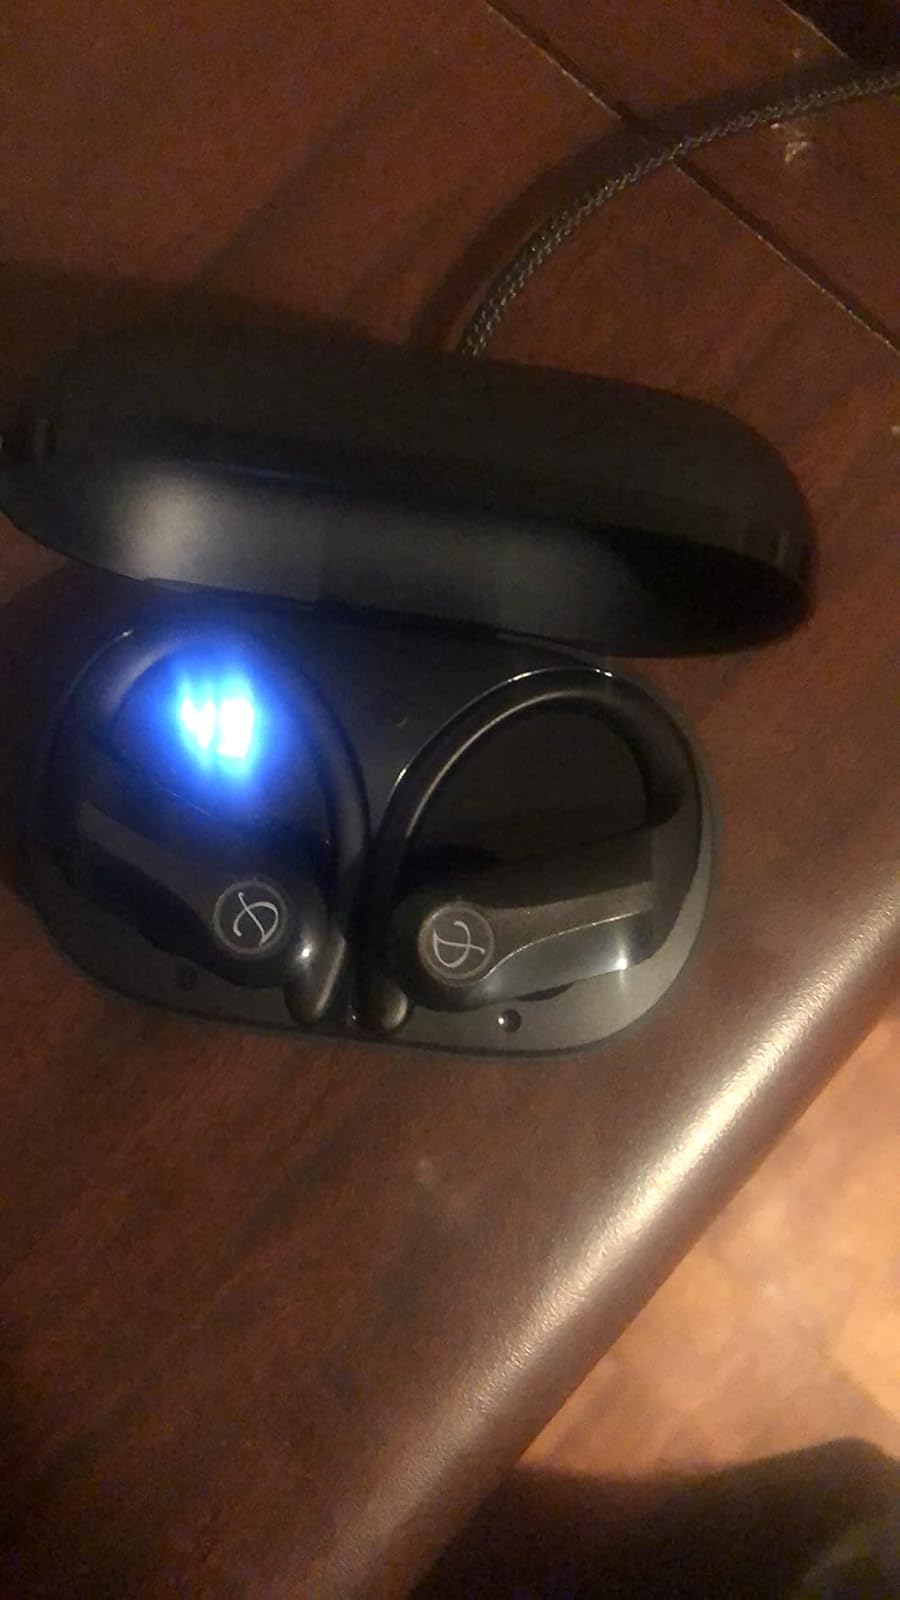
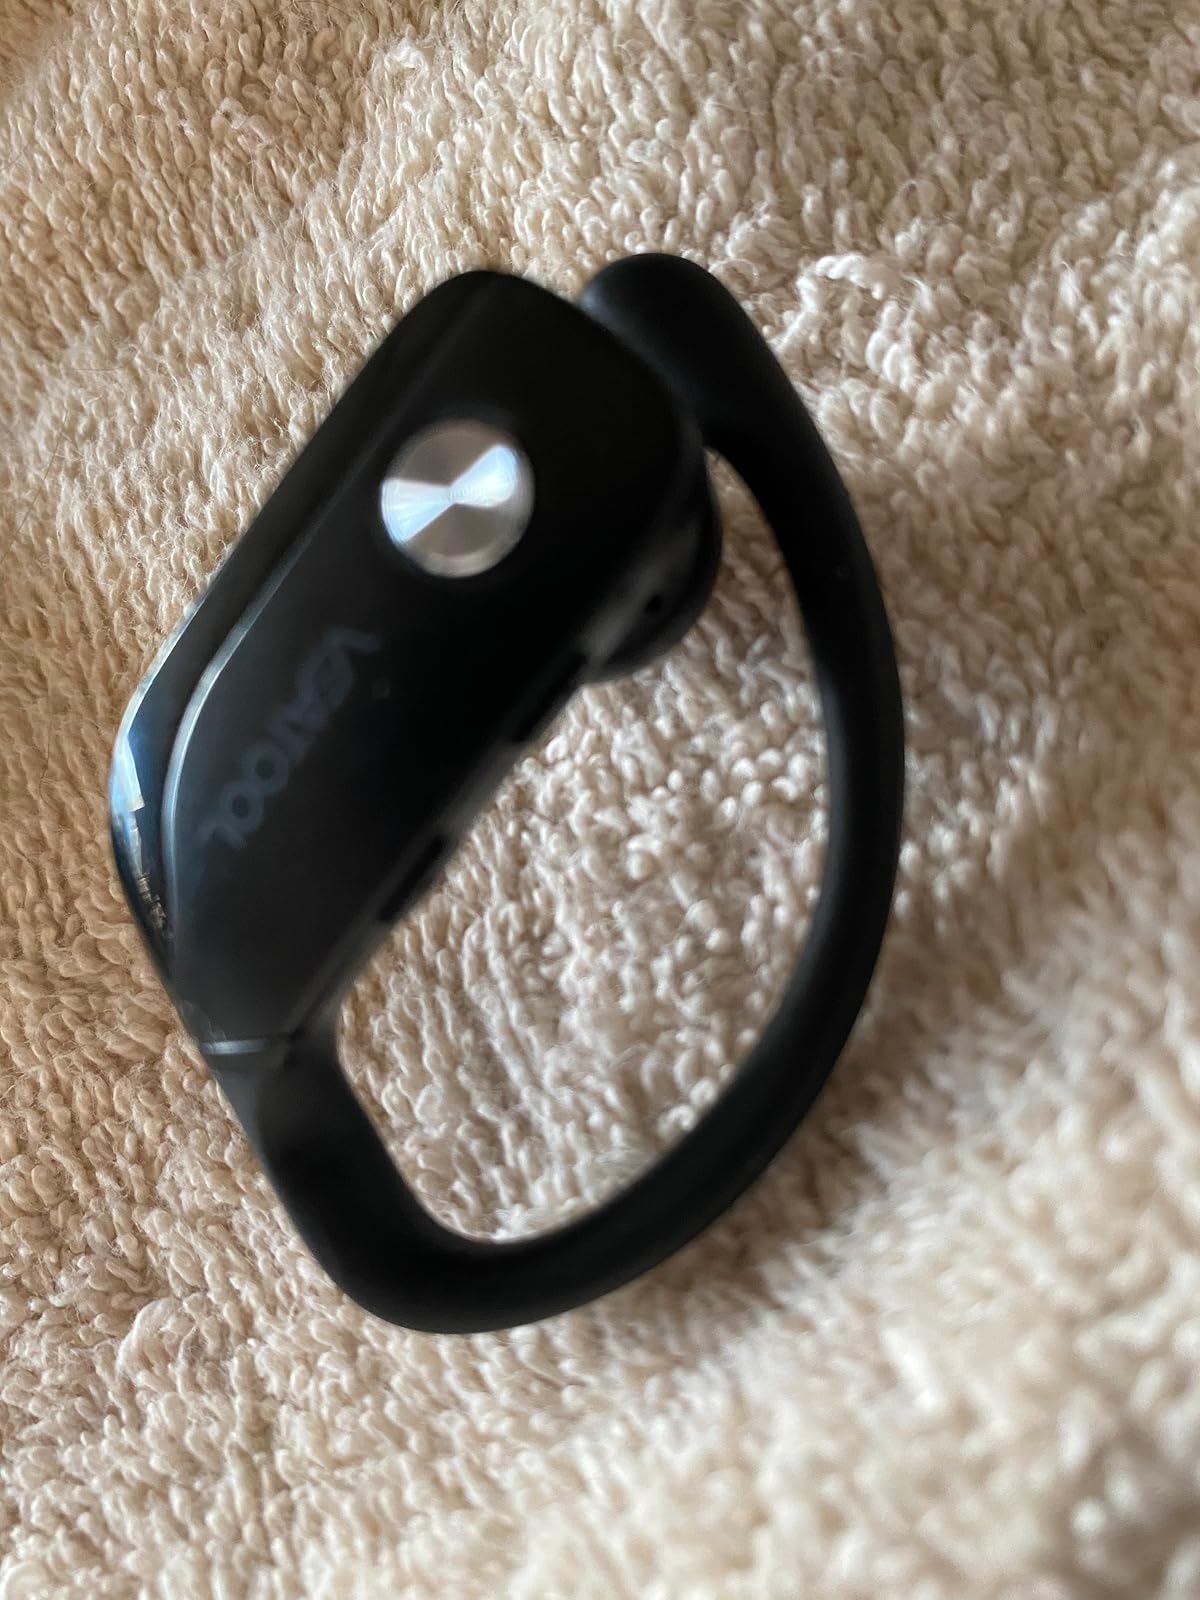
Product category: earbuds
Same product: no